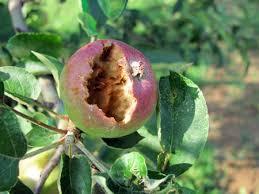
Label: apples